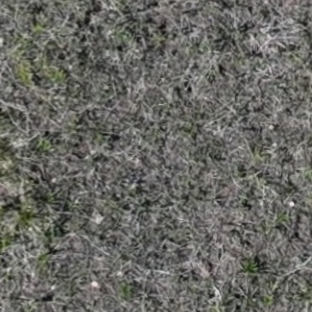
Month: may